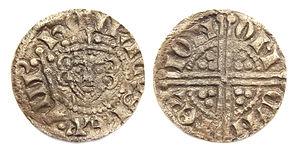
Henri III fut roi d'Angleterre, seigneur d'Irlande et duc d'Aquitaine de 1216 à sa mort.